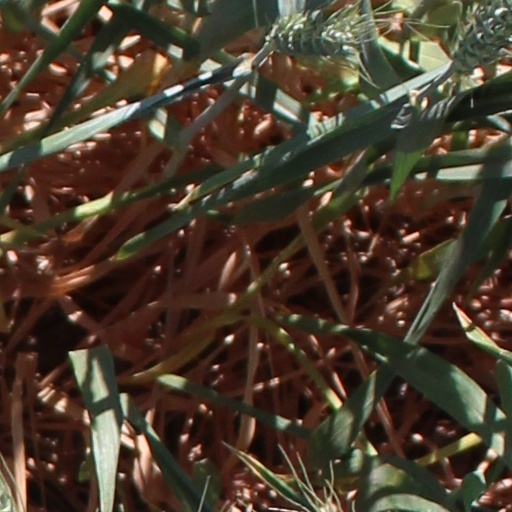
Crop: wheat